Caroline Armington

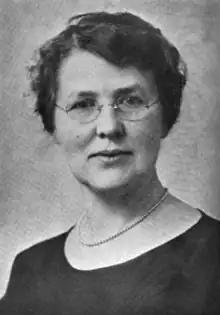

Armington worked in a number of mediums including a large body of etchings (551). Her main practice consisted of painting and printmaking. In addition to being an artist, she also trained at Guelph General Hospital as a nurse.